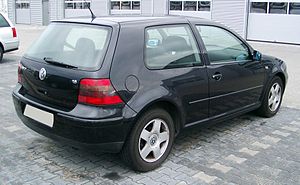
Volkswagen Golf IV
Bagfra
Volkswagen Golf IV er betegnelsen for fjerde modelgeneration af den lille mellemklassebilserie Volkswagen Golf. Modellen afløste Golf III i oktober 1997.